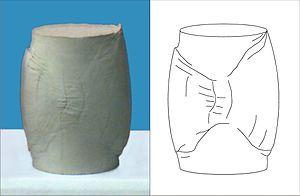
L’essai triaxial est une méthode de laboratoire courante pour mesurer les caractéristiques mécaniques des matériaux granulaires, en particulier celles des sols, des roches et des poudres. Il existe plusieurs variantes de cet essai, aujourd'hui entièrement normalisé.